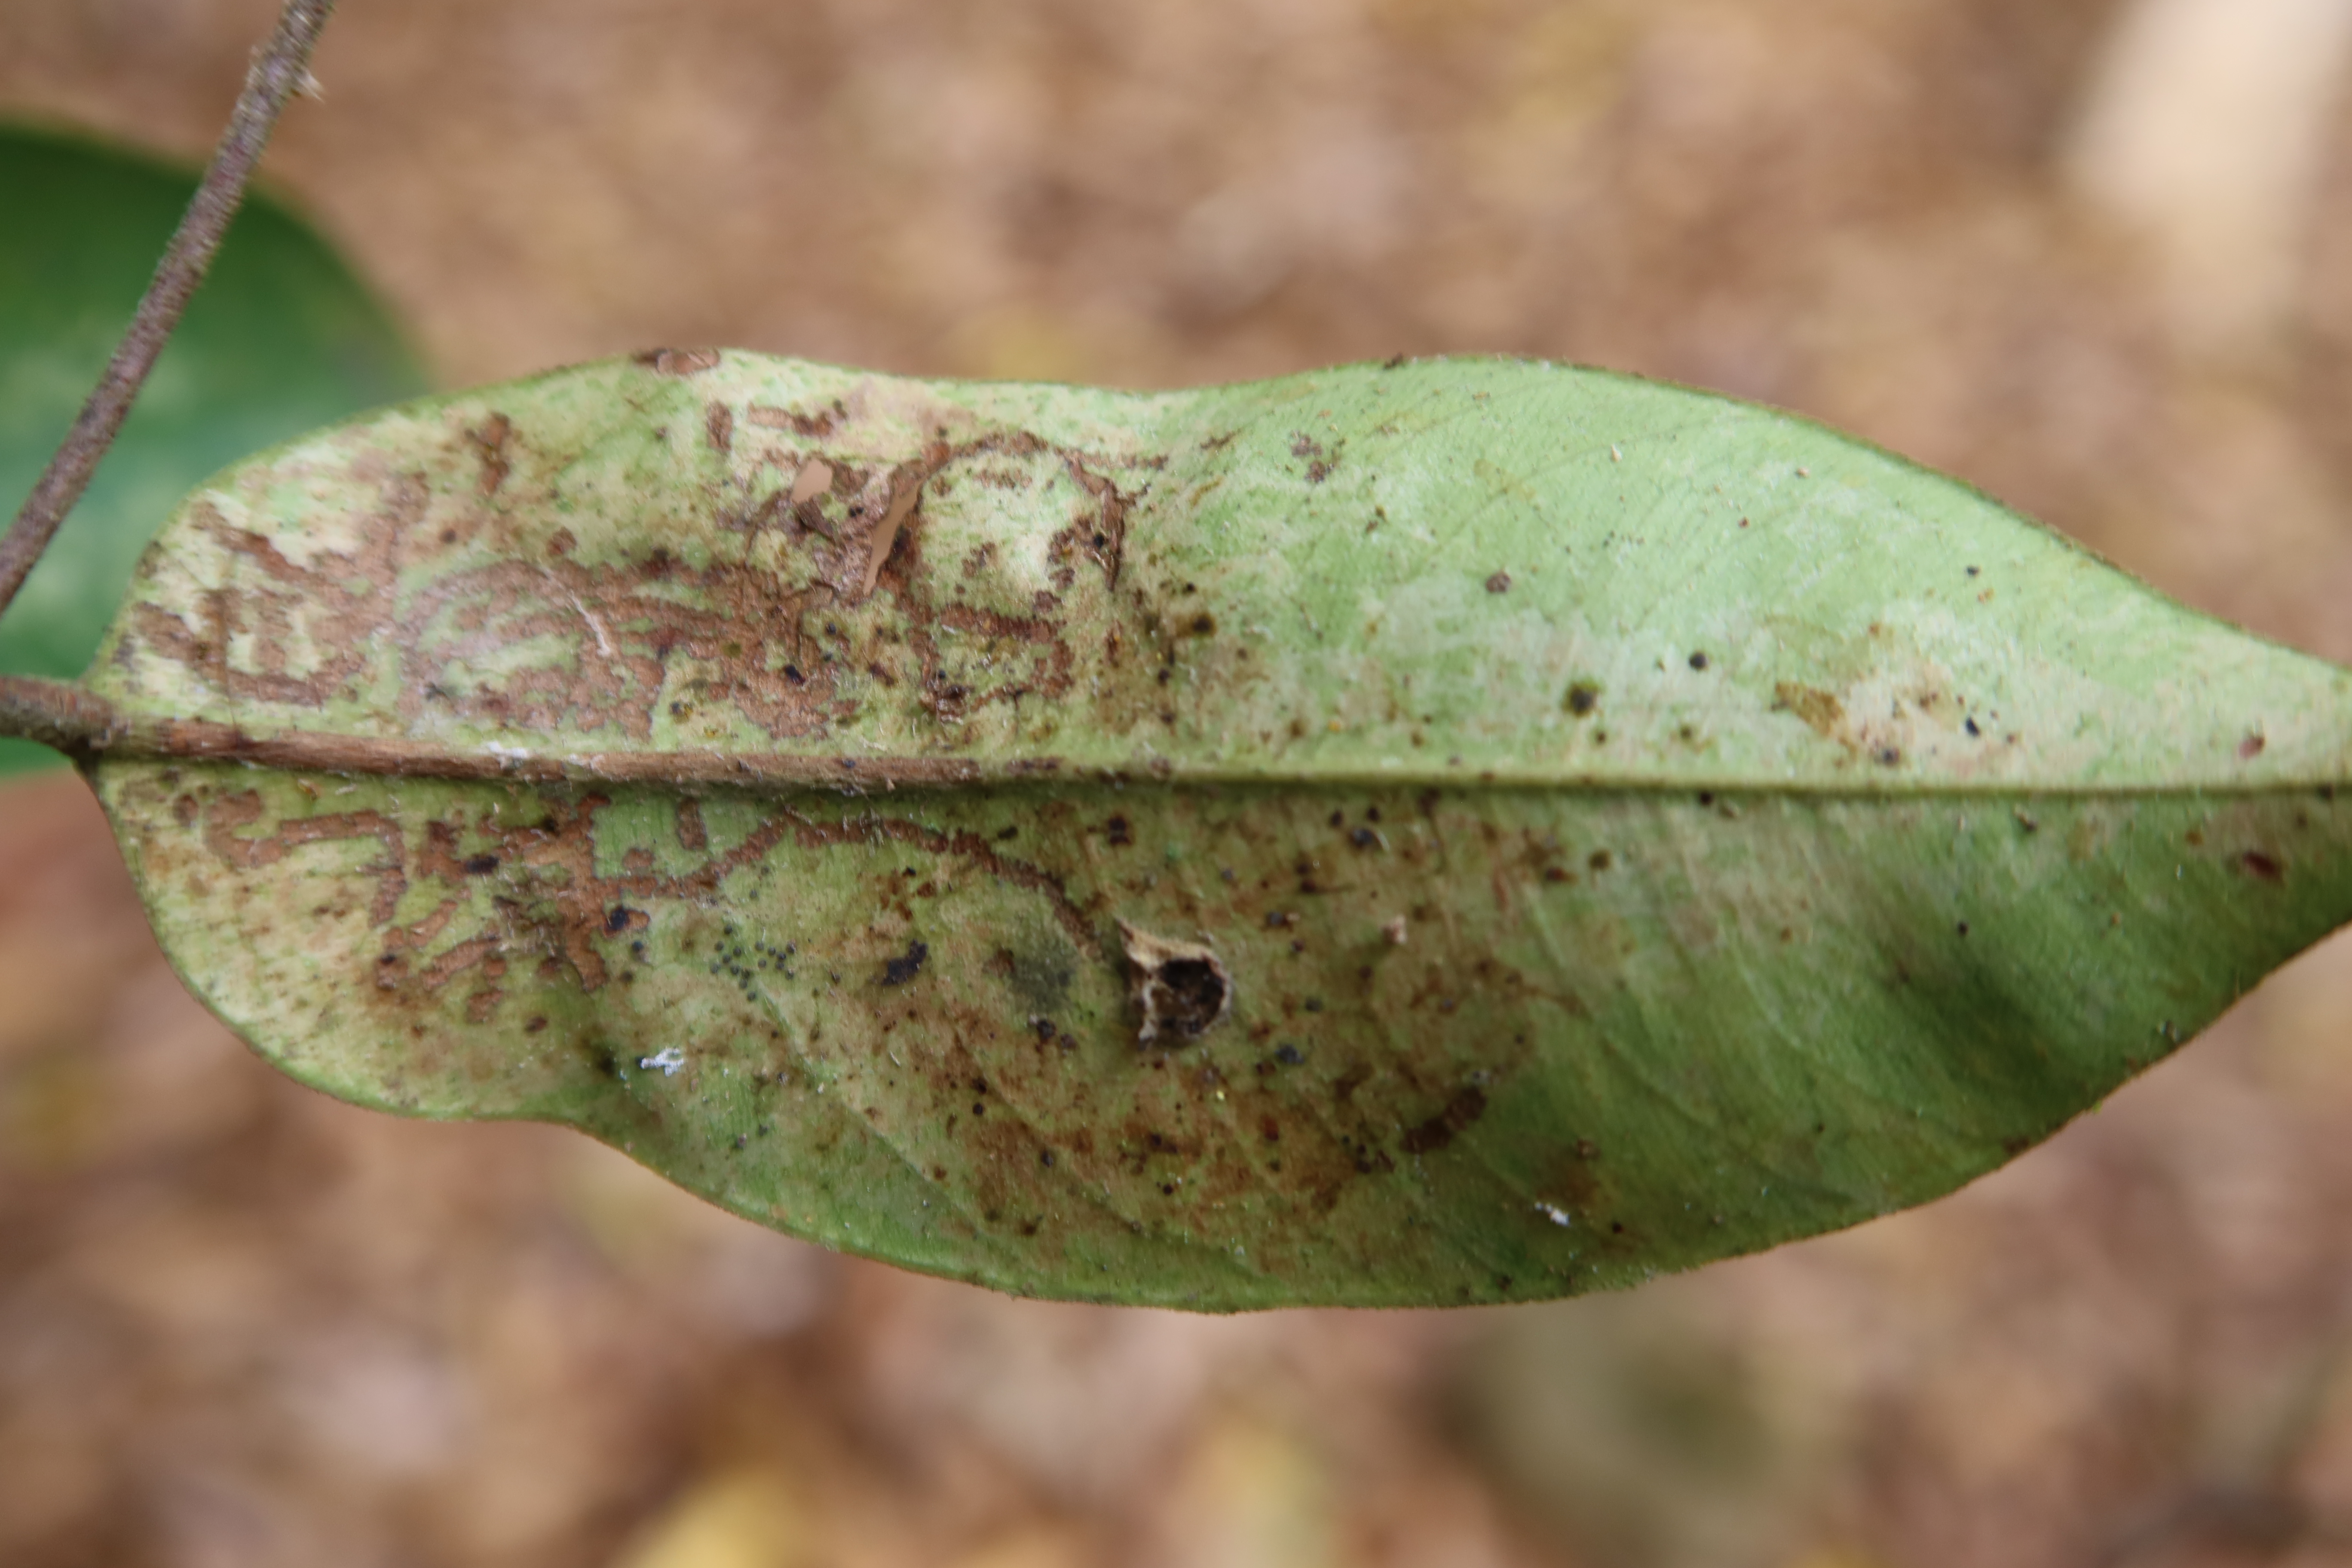
Label: Brown spots